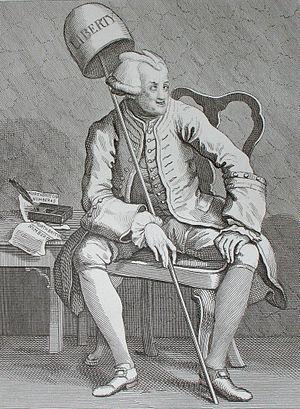
1763 est une année commune commençant un samedi.